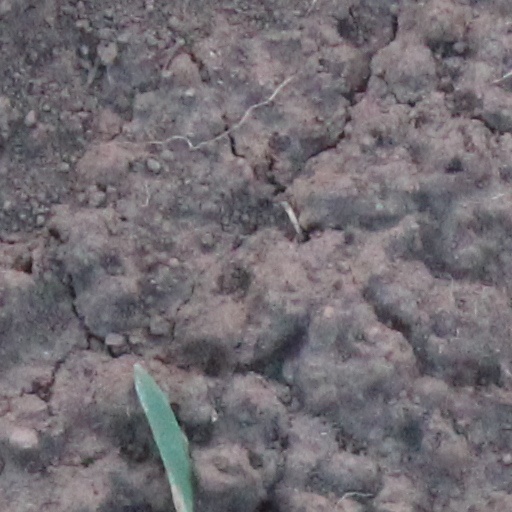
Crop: wheat